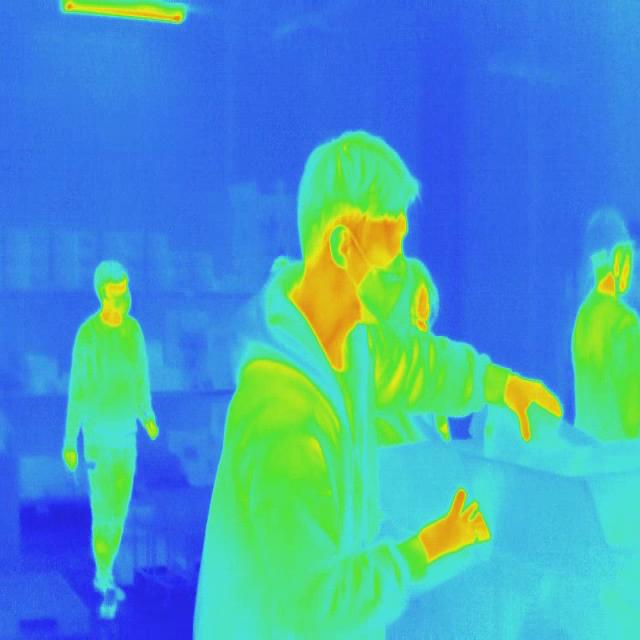
Detected objects:
label: person
label: person
label: person